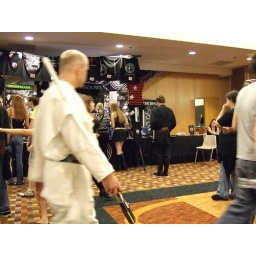
I talked to the girl in the black skirt a bit at an earlier panel.